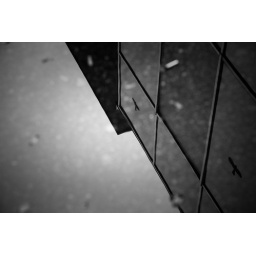
rain rain rain.....reflection of building on puddle of water. bird shape stickers on windows to prevent birds from flying in to the windows.